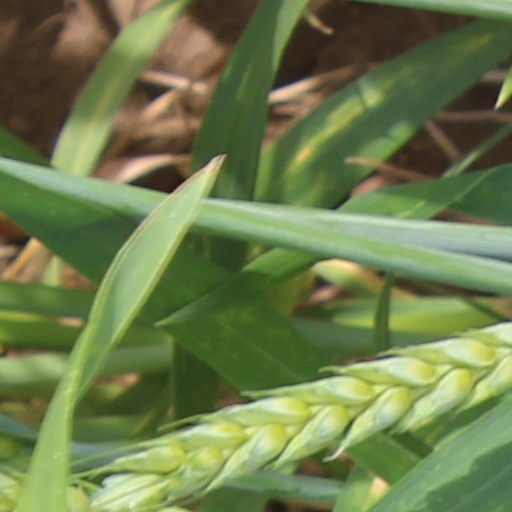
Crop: wheat